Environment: lab
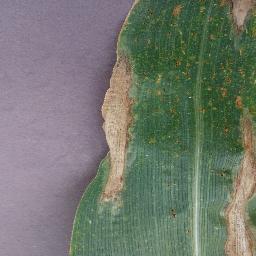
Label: northern_corn_leaf_blight